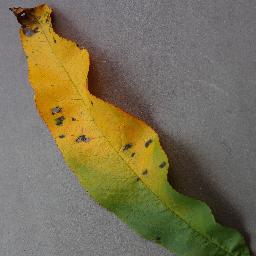
Label: Peach___Bacterial_spot